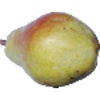
Label: Pear Williams 1